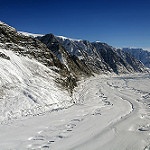
Label: glacier